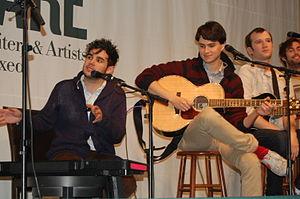
Rostam Batmanglij connu simplement sous le mononyme Rostam, est un auteur, compositeur, producteur et multi-instrumentiste américain du groupe électro-soul Discovery, et ancien membre du groupe de rock indépendant basé à New York Vampire Weekend.